Curtis Redden

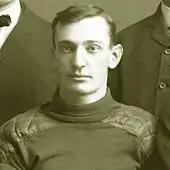
Curtis Redden cropped from 1903 Michigan football team photograph

Redden enlisted in the U.S. Army during World War I. He served as a lieutenant colonel of the 149th Field Artillery with the Rainbow Division in France. His unit was among the first to leave for France. In April 1918, newspapers published a letter from Redden to a friend back home describing the Illinois artillery unit's "baptism of fire." He described the heavy shelling the unit withstood: